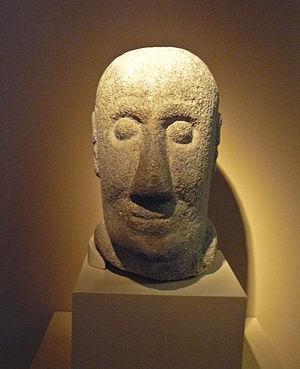
Bande est une commune de la province d'Ourense en Galice.